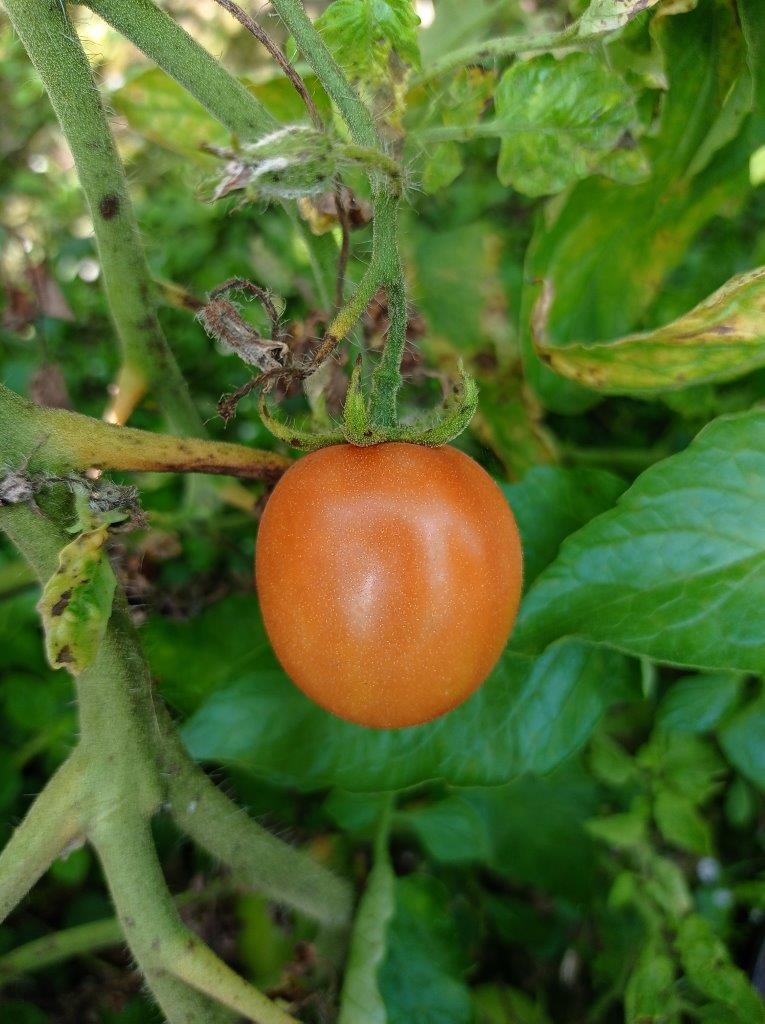
Maturity: Mature